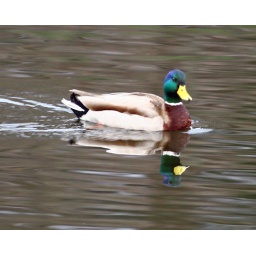
Had a great day of birding in Northeast Connecticut 3-14-09. Another shot from my car window